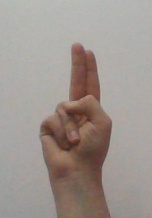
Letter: taa